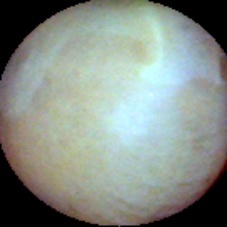
Label: Intact